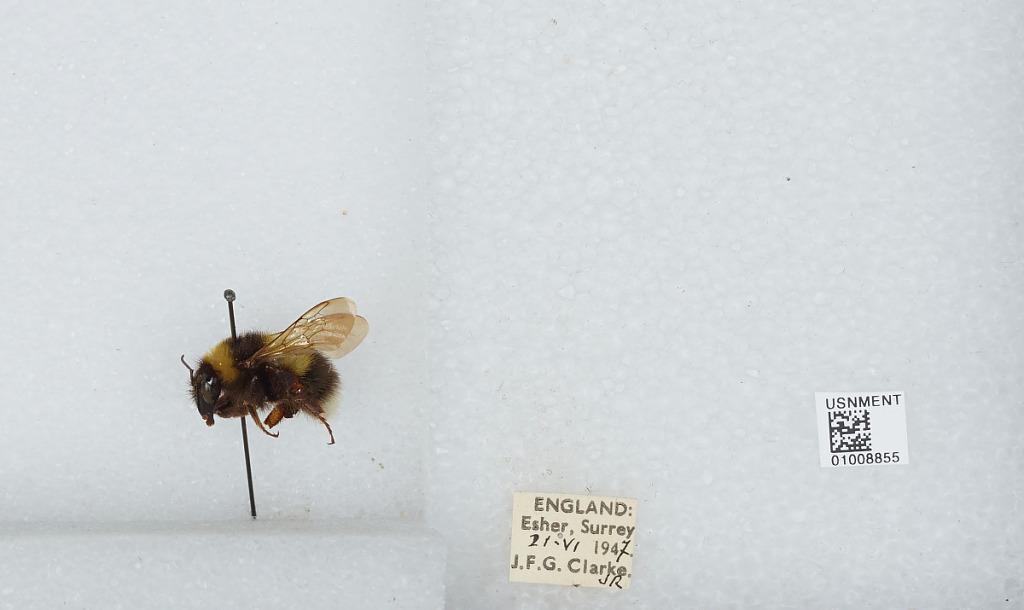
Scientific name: Bombus (Megabombus) hortorum (Linnaeus)
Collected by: J. Clarke Jr.
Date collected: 1947-6-21
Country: United Kingdom
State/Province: England
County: Surrey
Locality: Esher, Elmbridge
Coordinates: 51.3691, -0.365